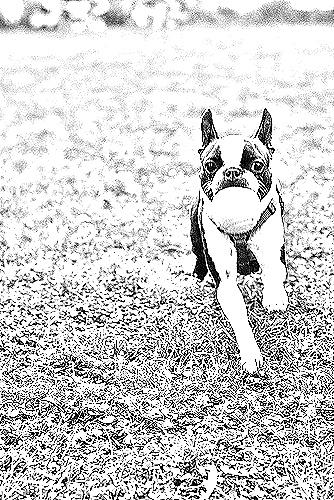
Portrait style: Sketch Portrait